Ōshio Station (Fukui)

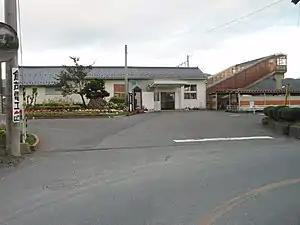
Ōshio Station in July 2010

is a railway station on the Hapi-Line Fukui Line in the city of Echisen, Fukui Prefecture, Japan, operated by the Hapi-Line Fukui.